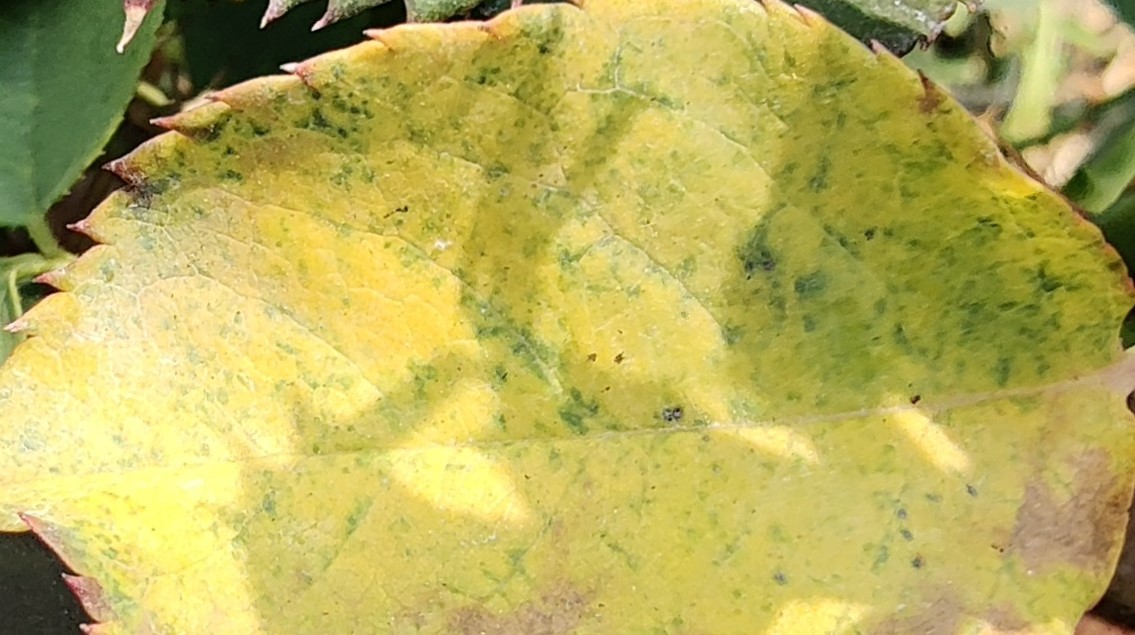
Label: Downy Mildew